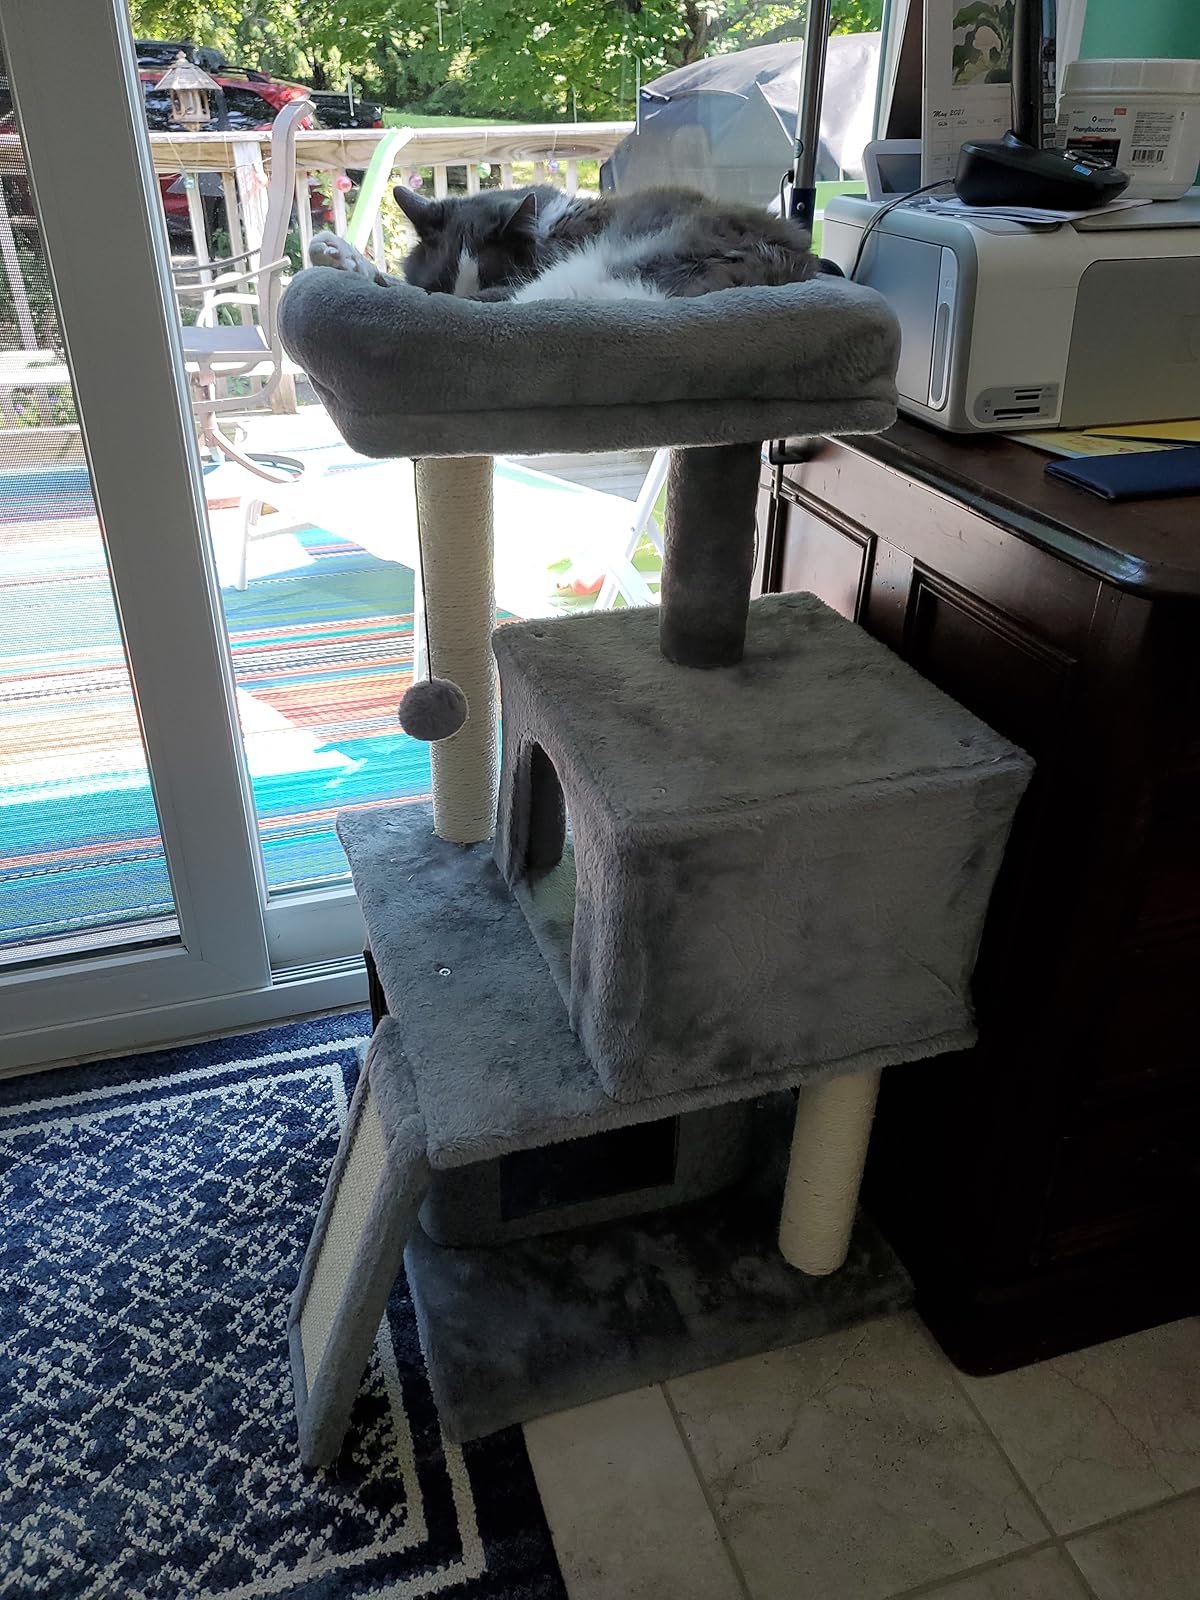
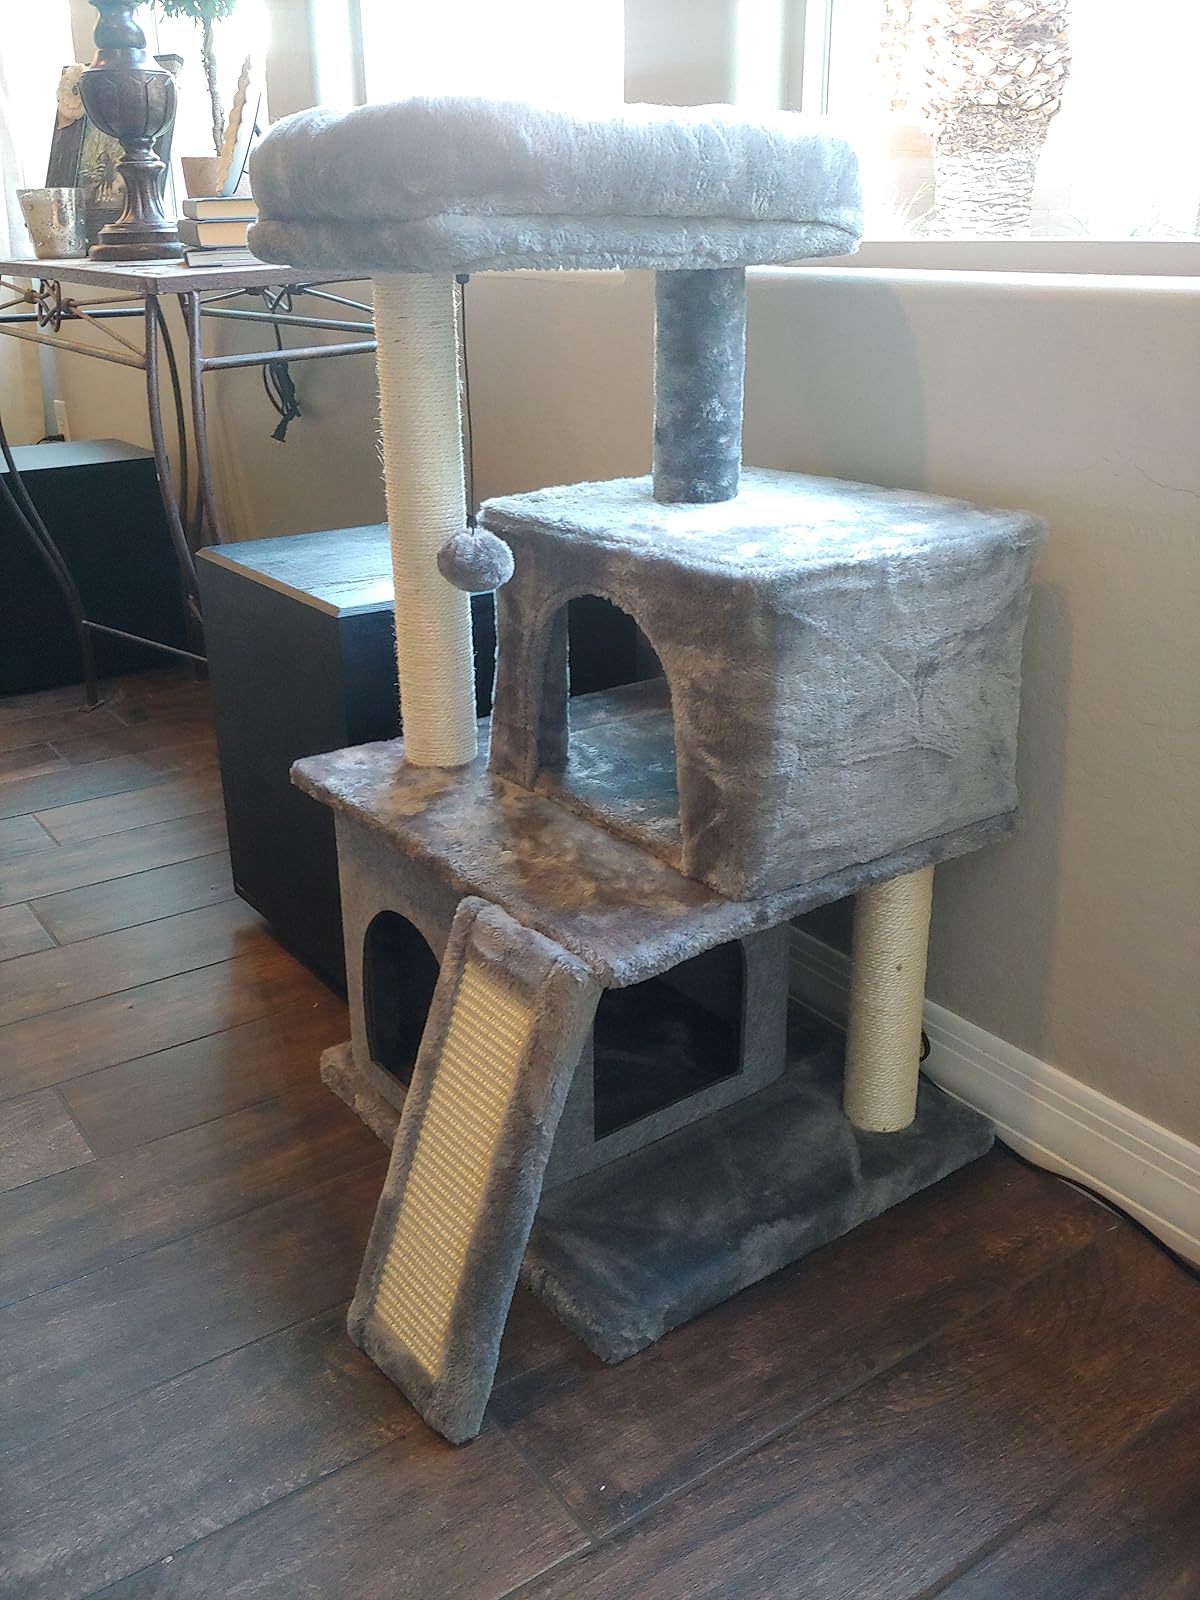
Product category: items_cat tree
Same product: yes